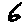
Label: 6